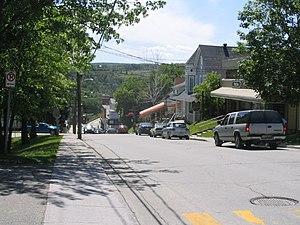
Windsor est une ville du Québec, située dans la municipalité régionale de comté du Val-Saint-François en Estrie.